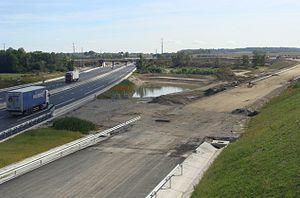
Construction de l'embranchement de l'A432 sur l'A46 aux Échets
Autoroutes Paris-Rhin-Rhône est l’une des sociétés chargées de l’exploitation d’un réseau autoroutier français. Depuis le 20 février 2006, date de sa privatisation par l'État français, APRR appartient au consortium Eiffarie.
L'autoroute A432 relie l'A46 à l'A43 en desservant l'aéroport de Lyon-Saint-Exupéry. Un échangeur au niveau de La Boisse permet une connexion avec l'A42. Il s'agit du troisième et plus extérieur contournement est de Lyon, les deux autres étant le boulevard périphérique et l'A46.
Les Échets est une localité située sur le territoire de la commune de Miribel, dans l'Ain. Si le bourg de Miribel est situé dans la région de la Côtière, Les Échets est situé en Dombes.